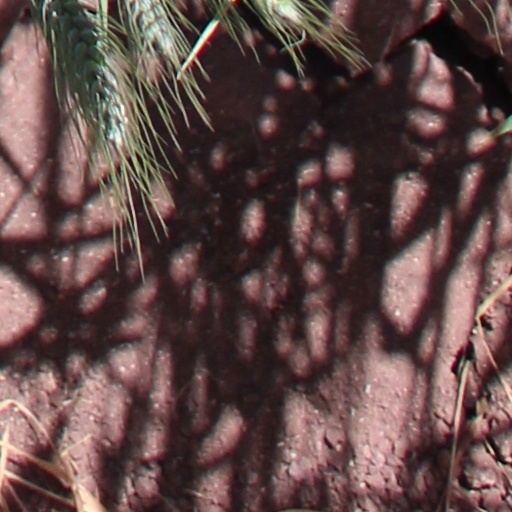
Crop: wheat